Huntingfield, Suffolk

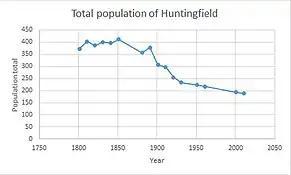

In 2005, a sign was designed by a local resident, David Gentleman. The sign stands on the village green and is a distinctive feature of the village.